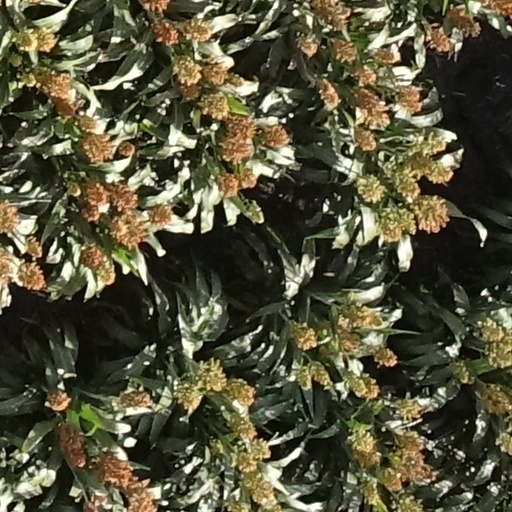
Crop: sorghum